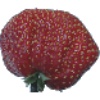
Label: strawberry_wedge